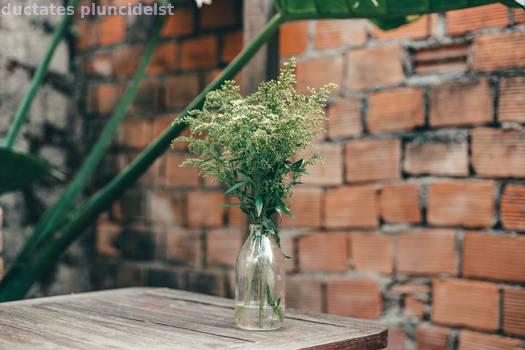
Label: Watermark